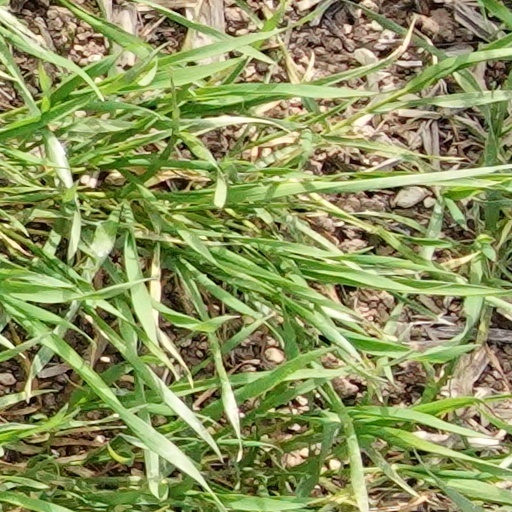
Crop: wheat